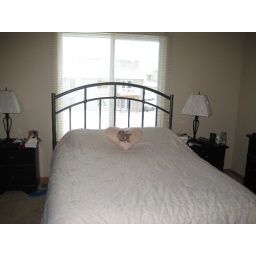
bed in master bedroom